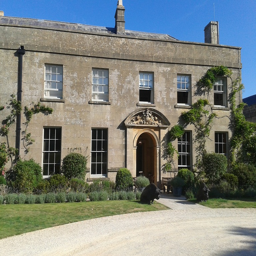
person is in a listed property